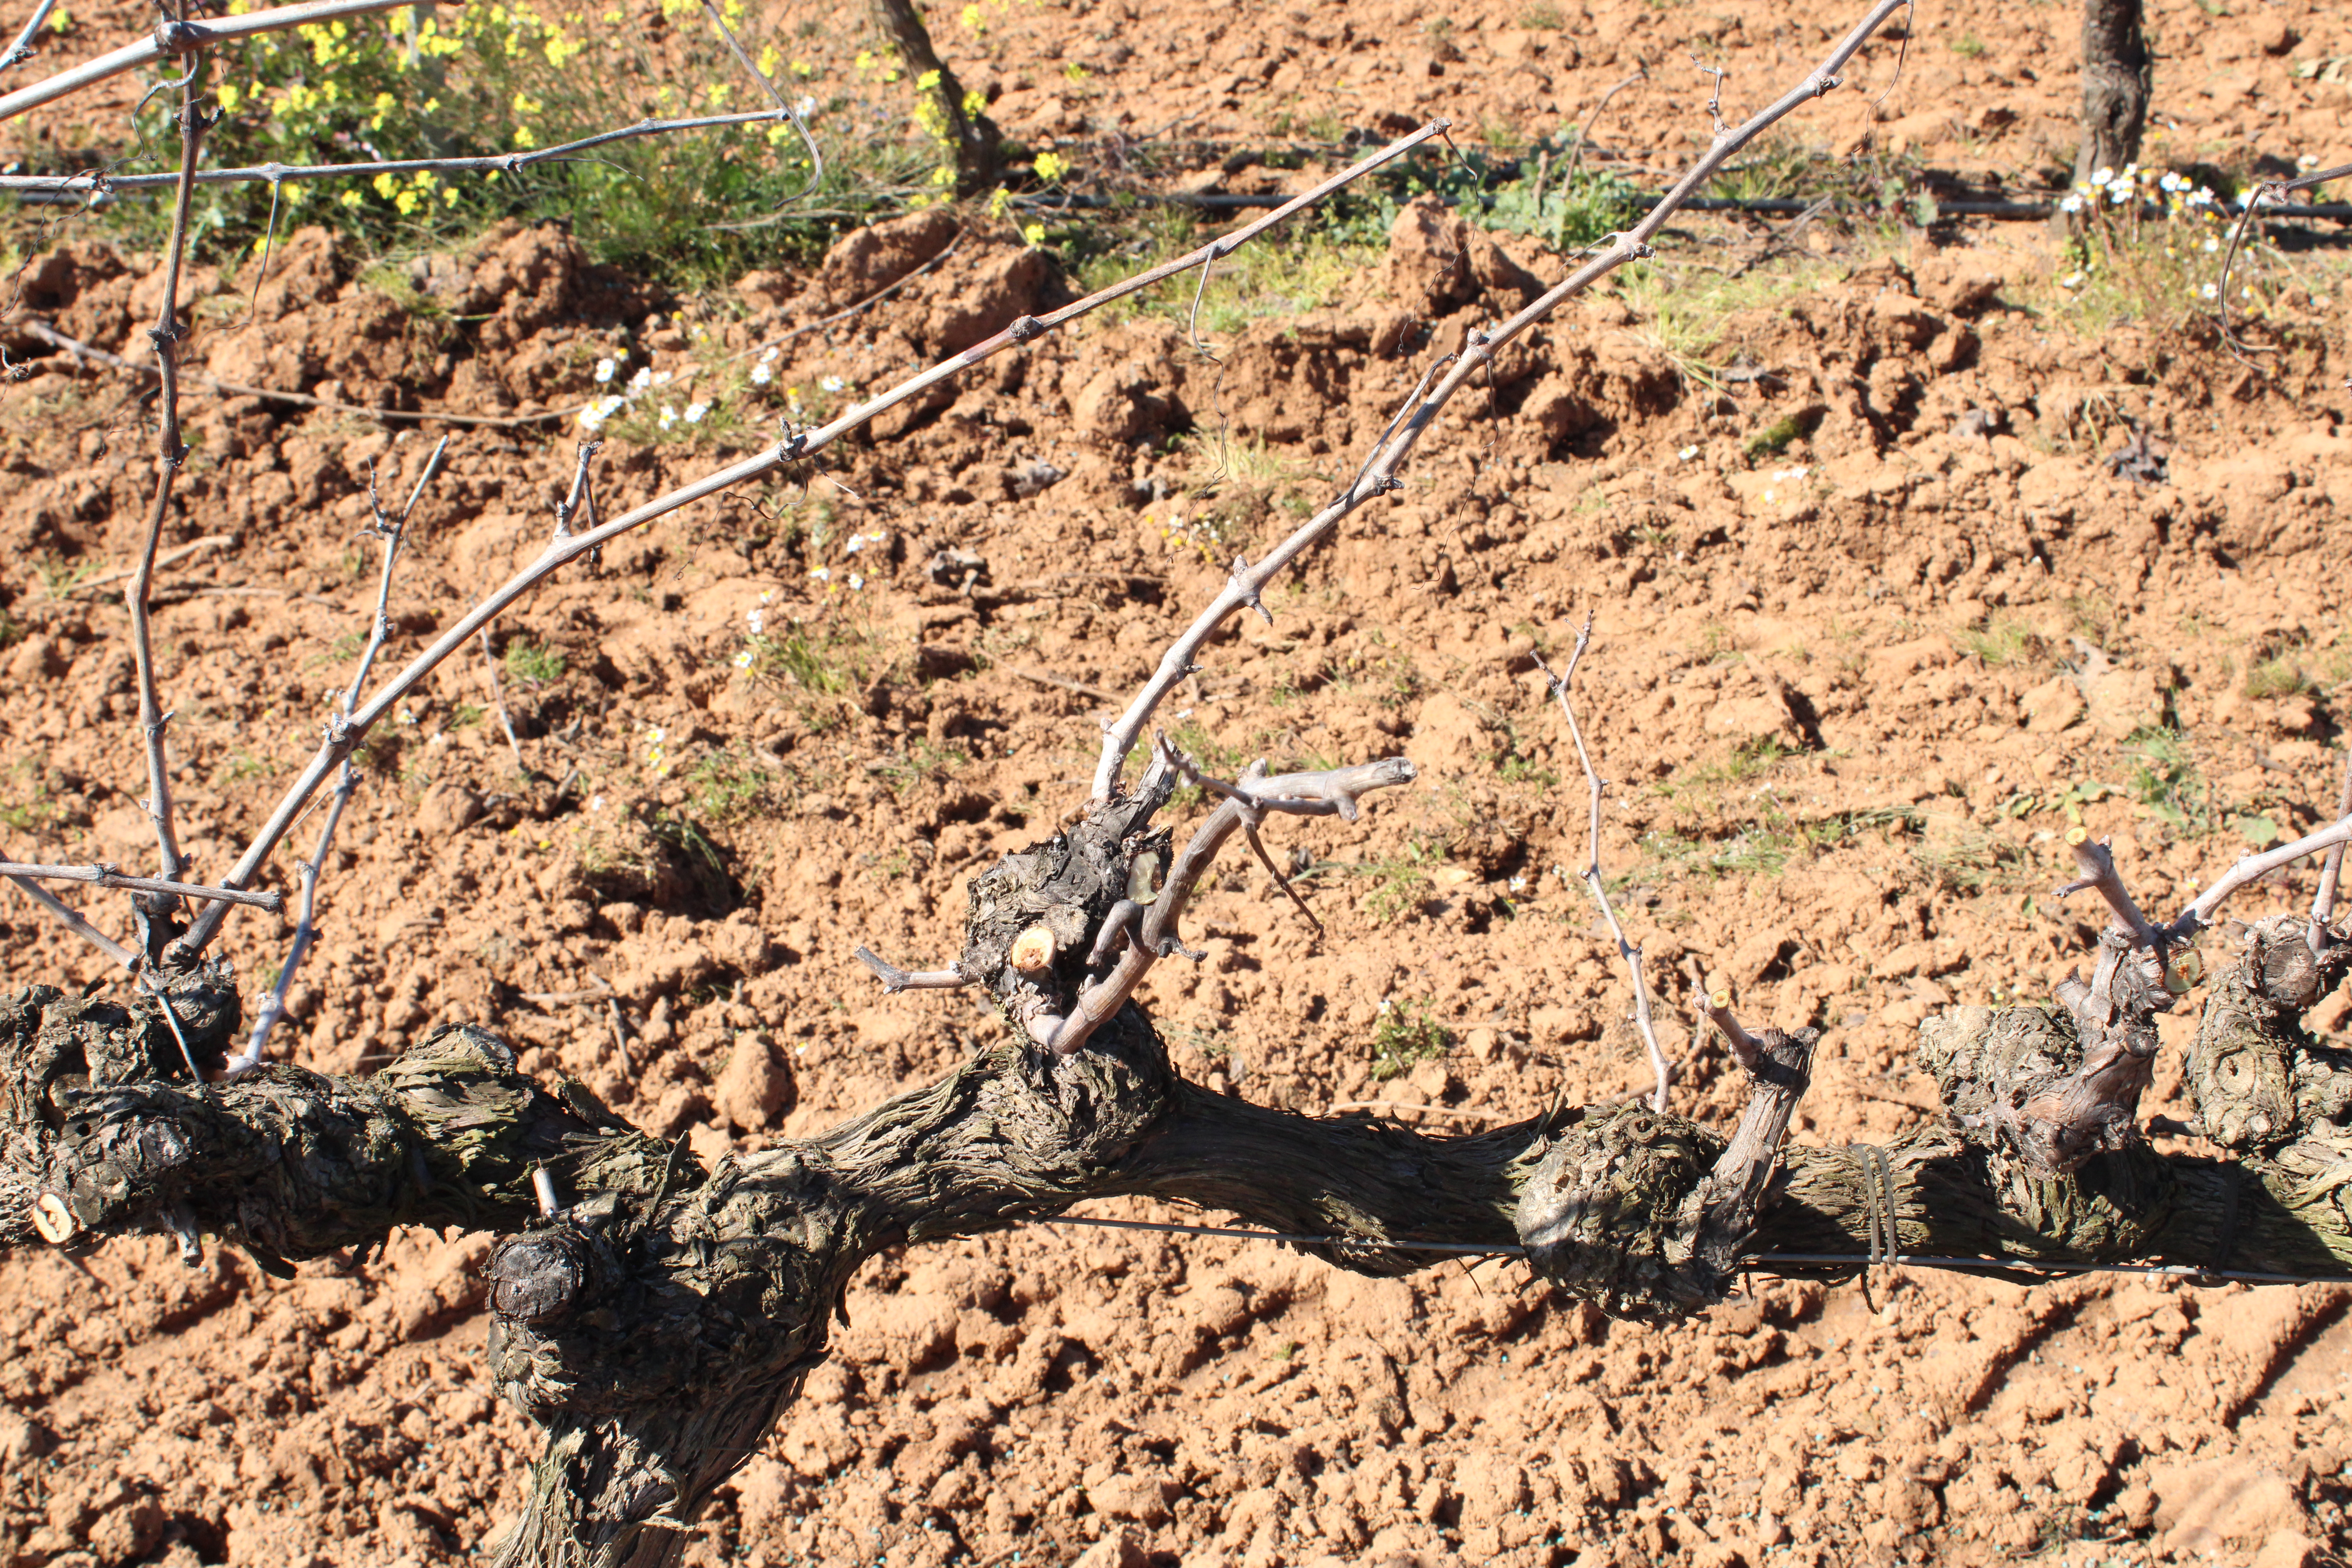
Unpruned shoots: 10
Pruned shoots: 4
Trunks: 1